Prospect Reservoir

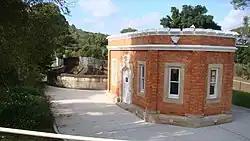
Valve house.

Prior to construction of the Prospect Water Filtration Plant, the water supply was delivered to the Lower Canal via the scour/outlet system, which consists of a number of components (including submerged inlet pipelines, outlet tower with access walkway, lower valve house with outlet to the Lower Canal, scour pipelines, various control and guard valves, brick-lined interconnecting tunnel between outlet valve and lower valve house, with ventilation shaft and access shaft/manhole, discharge pipelines under the Sydney Water Corporation-owned picnic area and an outlet structure.